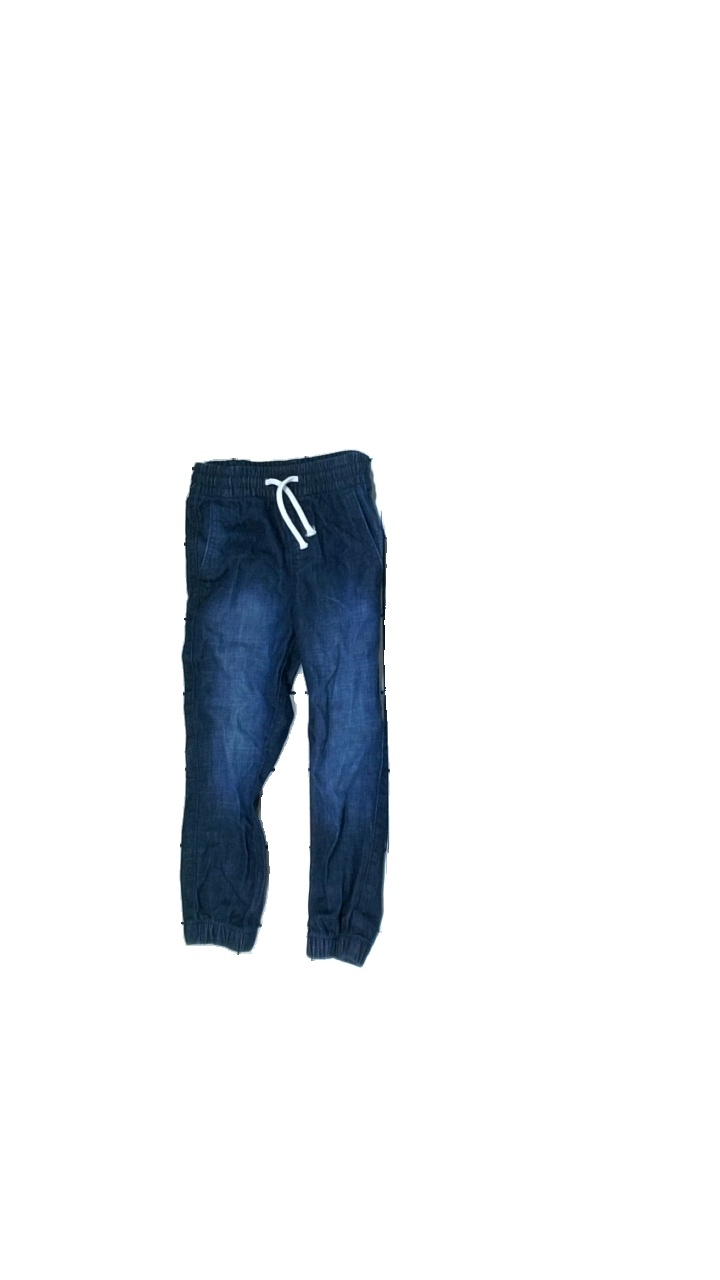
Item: Trousers (Children)
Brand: H&m
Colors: Blue
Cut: Regular
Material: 72% Cott 28% Visc
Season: All
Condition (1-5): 5
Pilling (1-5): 5
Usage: Reuse
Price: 50-100